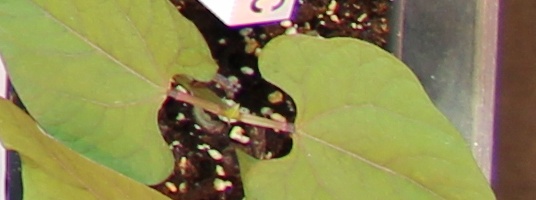
Label: Blackbean